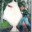
Label: flatfish